Cache River (Illinois)

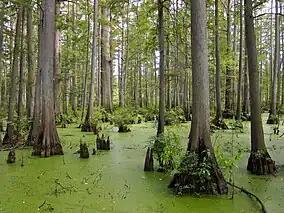
Heron Pond in the Cache River State Natural Area.

Since the 1970s, efforts have been made to restore the Cache to something more like its historic state. The Citizens Committee to Save the Cache River, a grassroots organization of hunters, fishermen, and nature lovers, enlisted the help of state and federal agencies as well as non-profit groups such as The Nature Conservancy to form the Cache River Wetlands Joint Venture Partnership.